Spyker

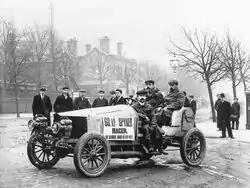
Spyker 60 HP (1903)

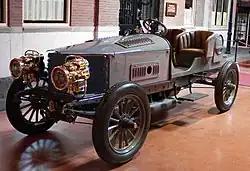
Spyker 60 HP (1903)

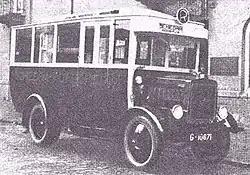
Spyker C2 truck

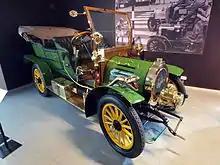
The 1905 Spyker 12/16-HP Double Phæton that was used as Ambrose Claverhouse's car in the film Genevieve. As of 2012 this car is held in the Louwman Museum in the Netherlands. A still from the film can be seen in the background

Both Spyker brand automobiles appear on Dutch postage stamps (first day of issue: May 10, 2004).